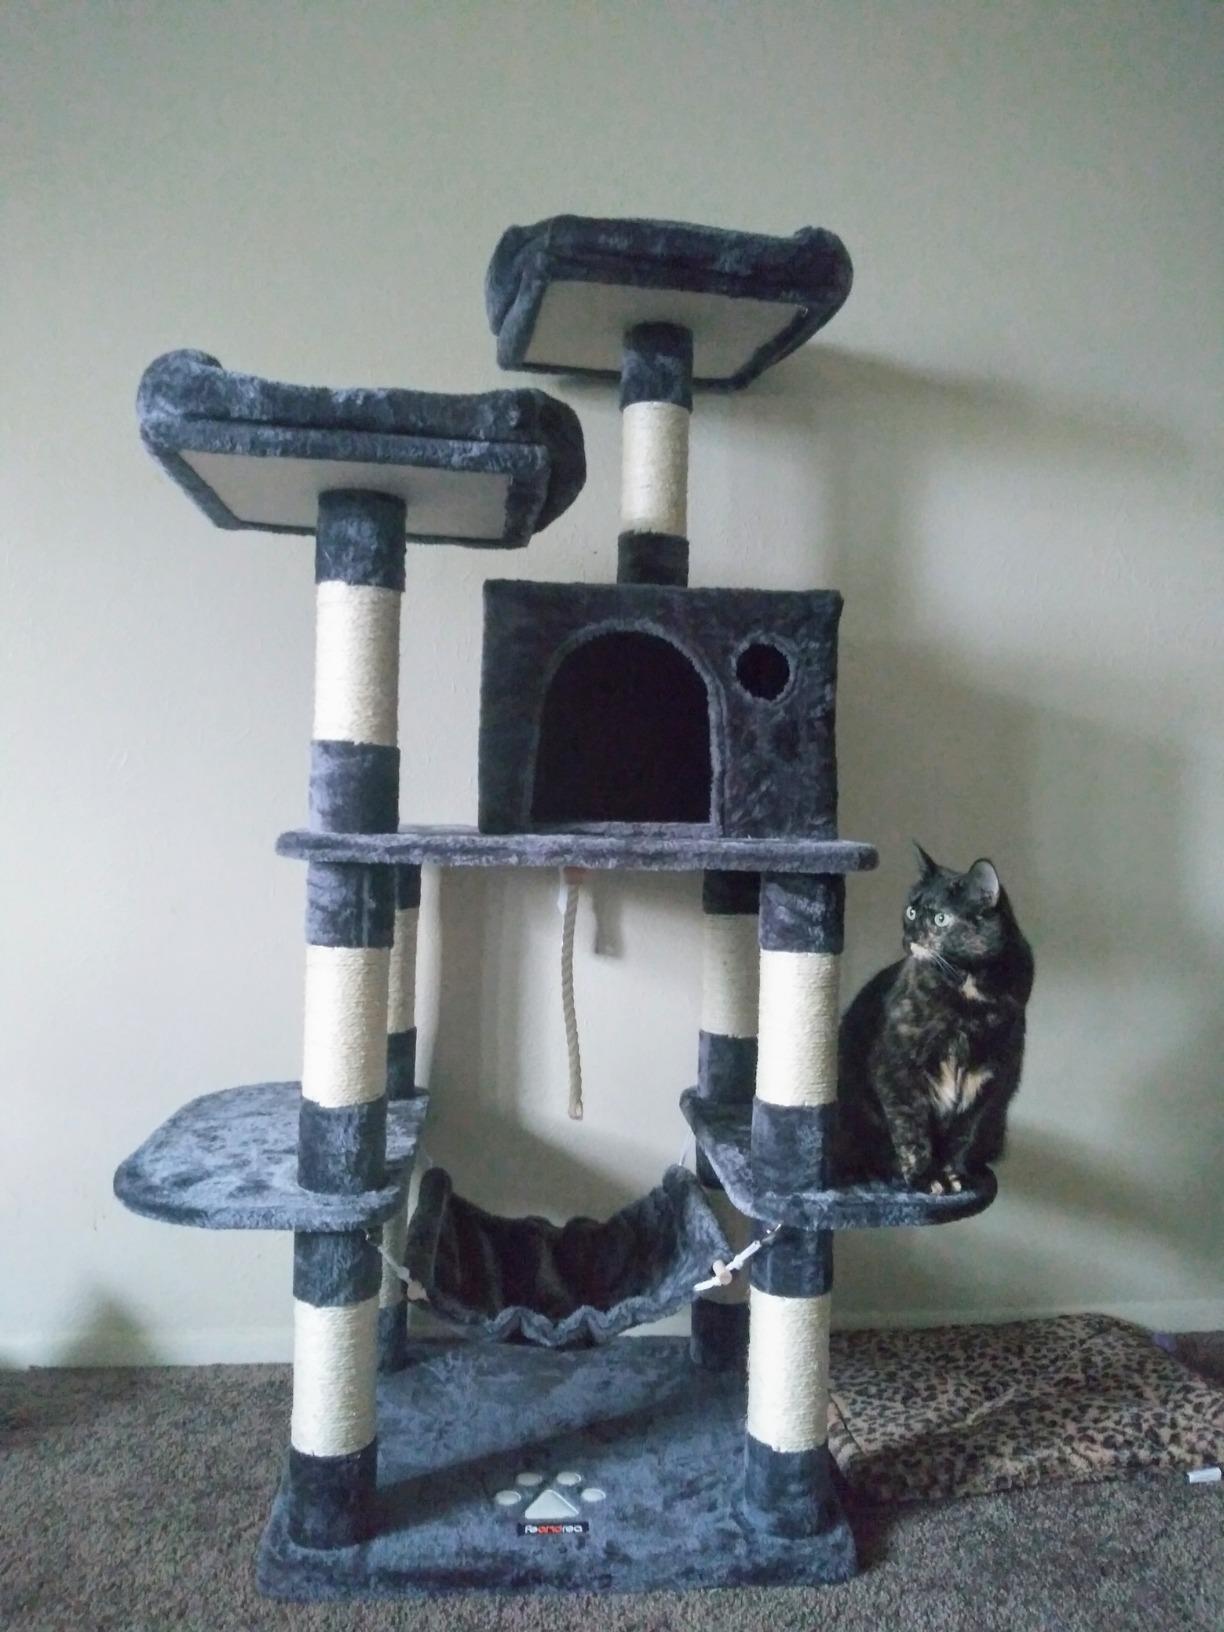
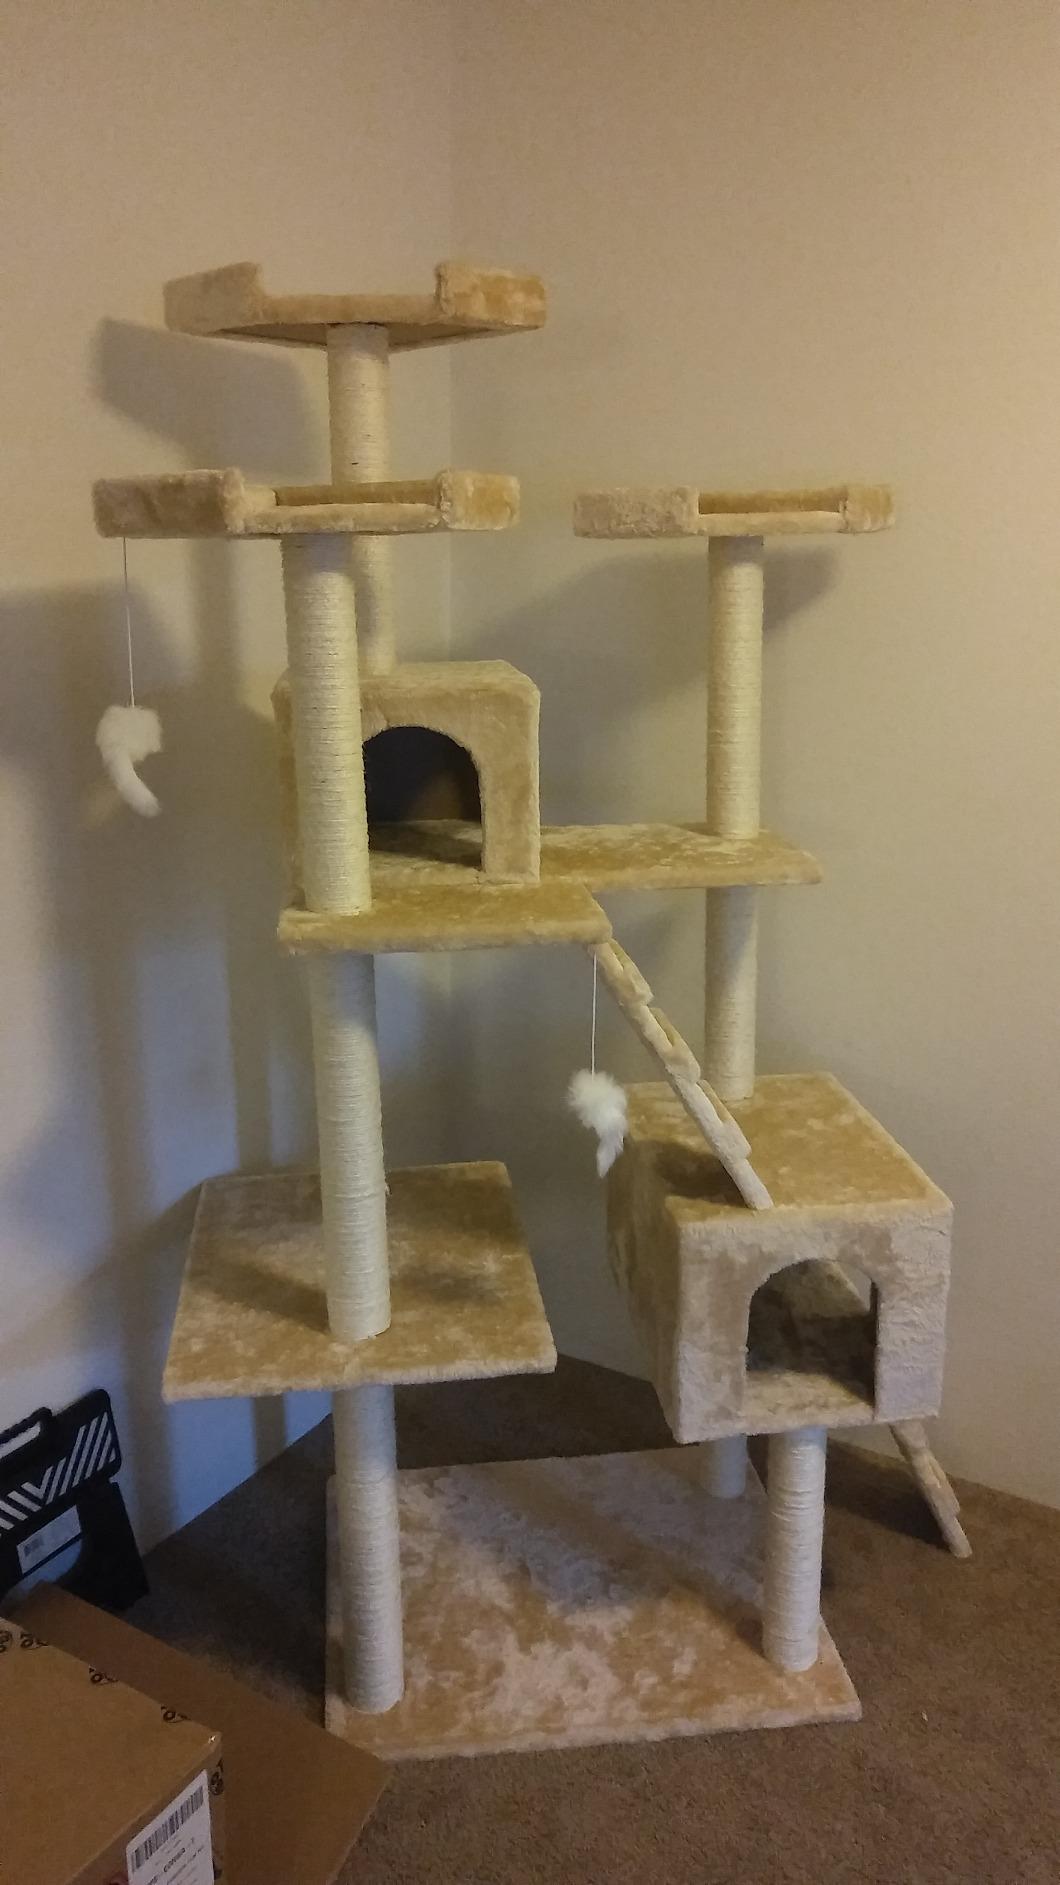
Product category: items_cat tree
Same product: no